Fatos Nano

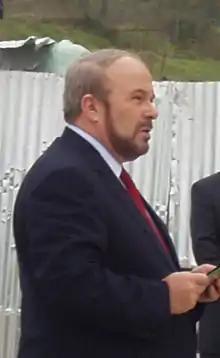
Fatos Nano in 2004

The parliamentary elections of 29 June 1997 were an overwhelming victory for the Socialist Party of Albania. Nano was appointed prime minister by President Rexhep Meidani. The goal of Nano and the socialist government was to rebuild the ruined country, strengthen its economy and reconcile its people divided by political beliefs, but this was almost impossible with the destructive opposition led by former President Berisha. A coup d'état was attempted on 14 September 1998 by the leadership and the radical followers of the Democratic Party of Albania during the funeral of Azem Hajdari with the goal of taking power by force and murdering Nano. To avoid his murder by the angry mob, Nano decided to flee to the government residence in Pogradec. In the 1990s, Greece preferred and assisted Fatos Nano as Albanian leader due to him being Orthodox over Sali Berisha, a Muslim, as Nano was seen as being friendlier to Greek interests. The government of Fatos Nano was viewed by Turkey as having a pro-Greek orientation and expressed some dissatisfaction, though during that time, it still maintained close military relations with Albania in rebuilding its armed forces and a military base. During 1998, Albania's "Organisation of Islamic Cooperation" (OIC) membership was suspended and temporarily withdrawn by prime minister Fatos Nano, who viewed it as inhibiting Albania's European aspirations. On 28 September 1998 Nano chose to resign and retired from political life.